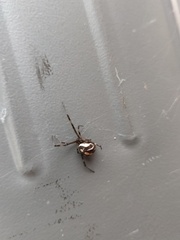
Species: Lactrodectus_hesperus